Trees for Cities

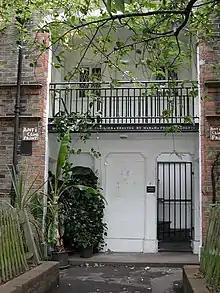
The organisation's headquarters at Prince Consort Lodge in Kennington, London SE11

Trees for Cities is a UK charity which aims to plant urban trees and create greener cities. Since 1993, the organisation has reported that, with the help of volunteers, they have planted over 1,800,000 urban trees in parks, streets, woodlands, schools, hospitals and housing estates.